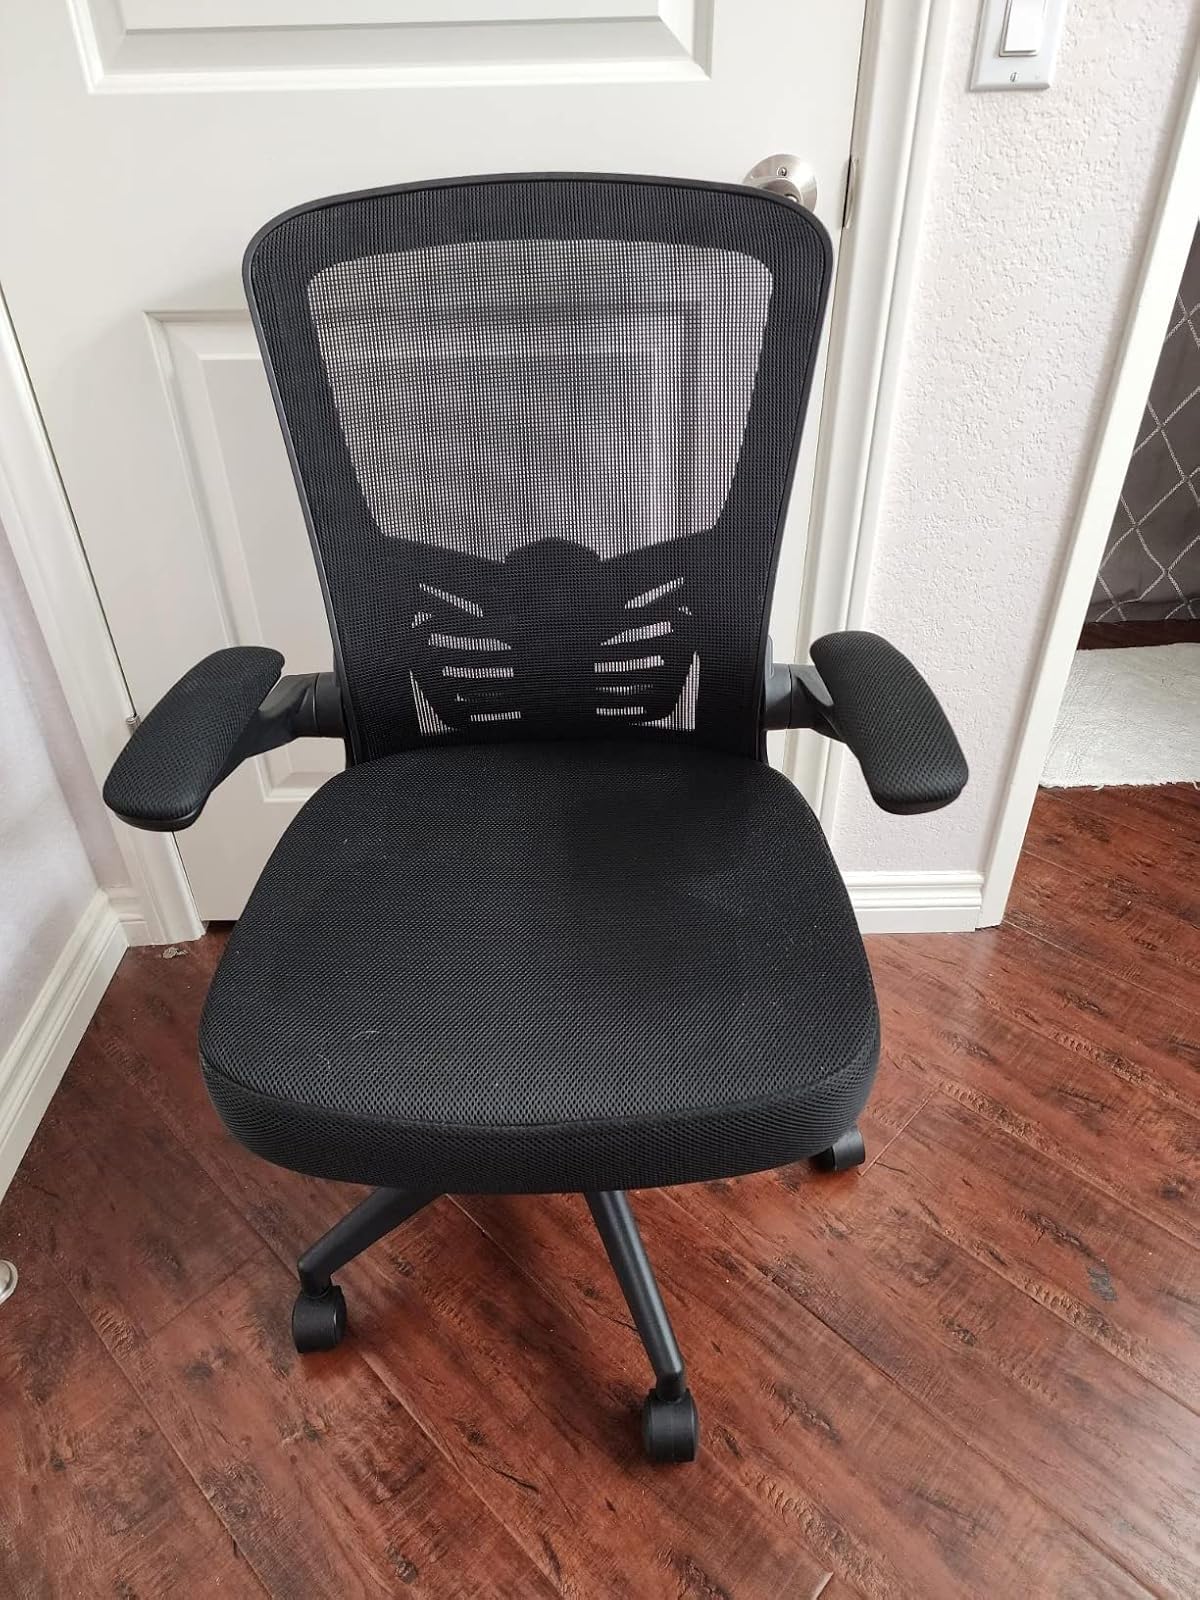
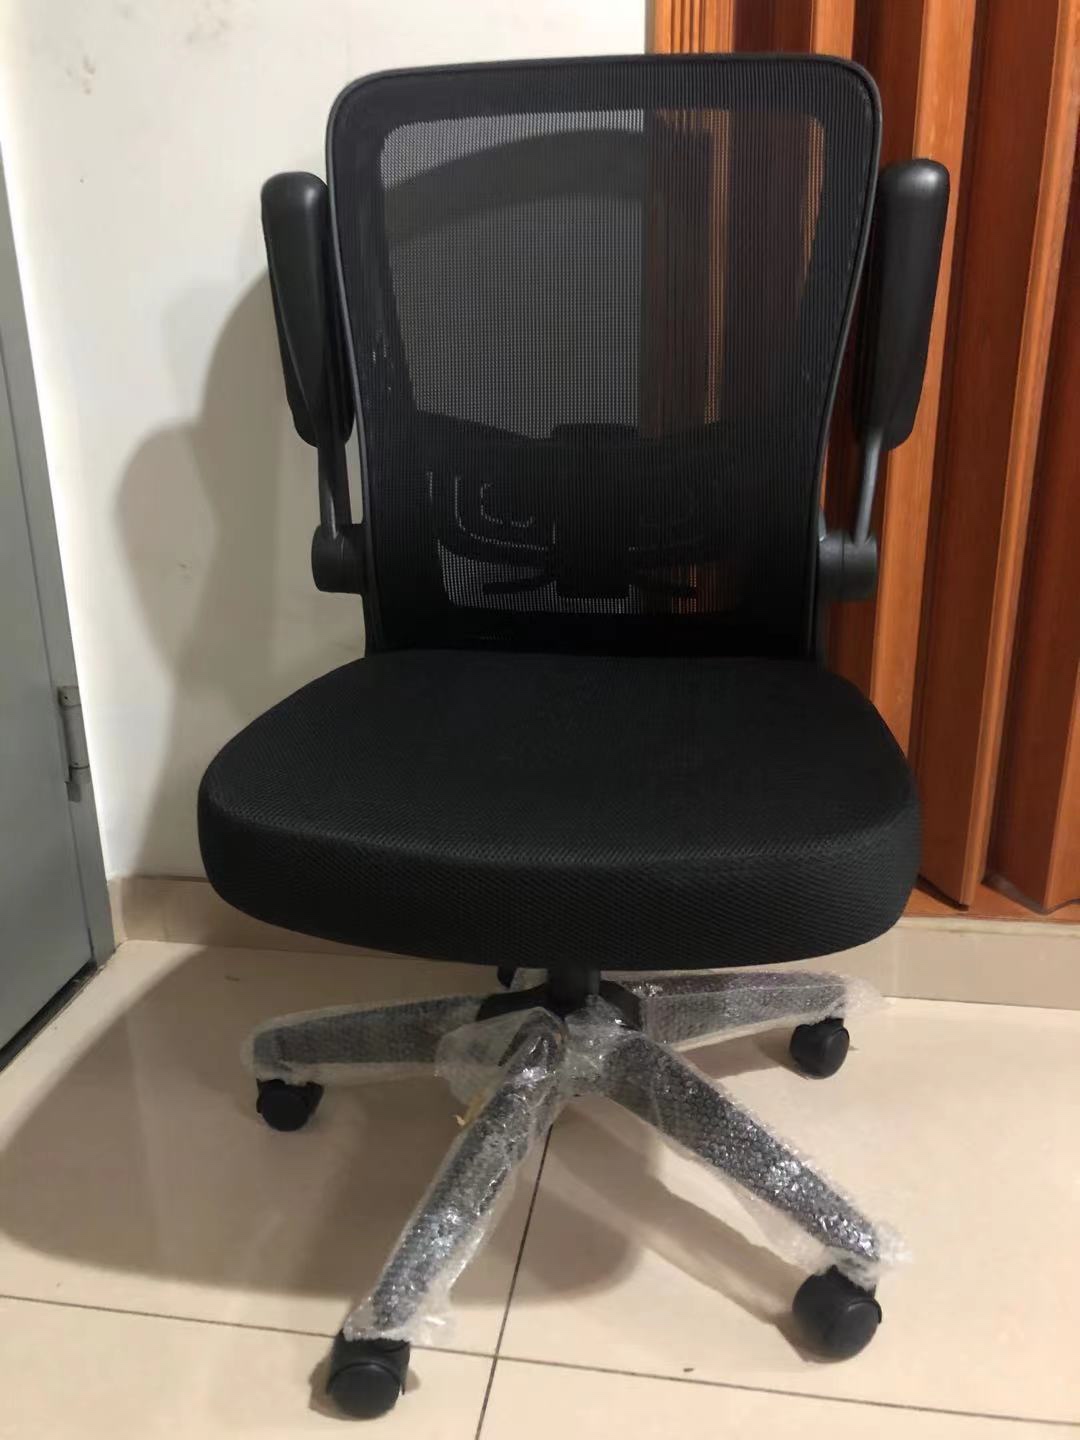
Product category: items_chair
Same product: yes